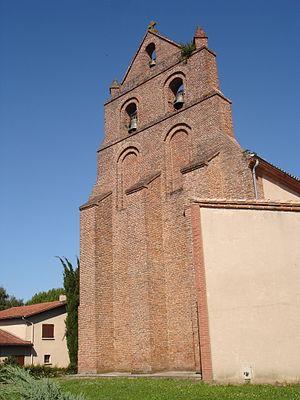
Église d'Auzeville-Tolosane (Haute-Garonne, France).
Églises possédant un clocher-mur, ou clocher à peigne, clocher-arcade ou campenard.
La liste des églises de la Haute-Garonne recense de manière exhaustive les églises situées dans le département français de la Haute-Garonne.
Auzeville-Tolosane est une commune française située dans le département de la Haute-Garonne en région Occitanie.